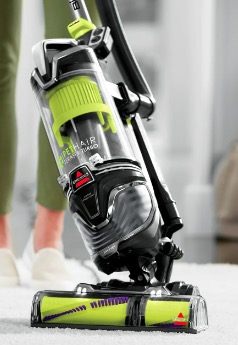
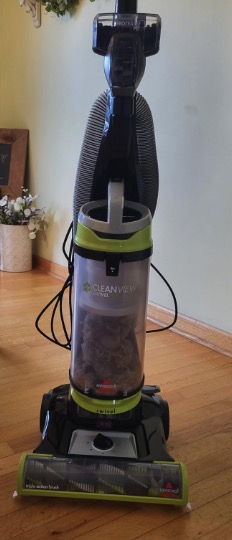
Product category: items_vacuum
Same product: no